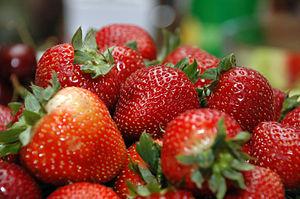
Un bol de fraises.